Aegerten

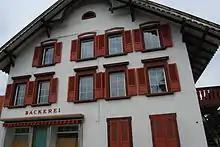
Bakery in Aegerten

The Goldhubel, an early medieval earthen fortress, is listed as a Swiss heritage site of national significance.